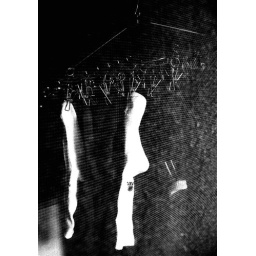
through the screen door / in Ube, Japan